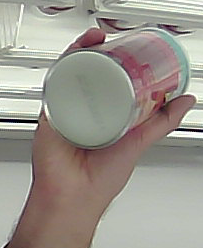
Product: pringles_original